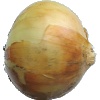
Label: Onion White 1